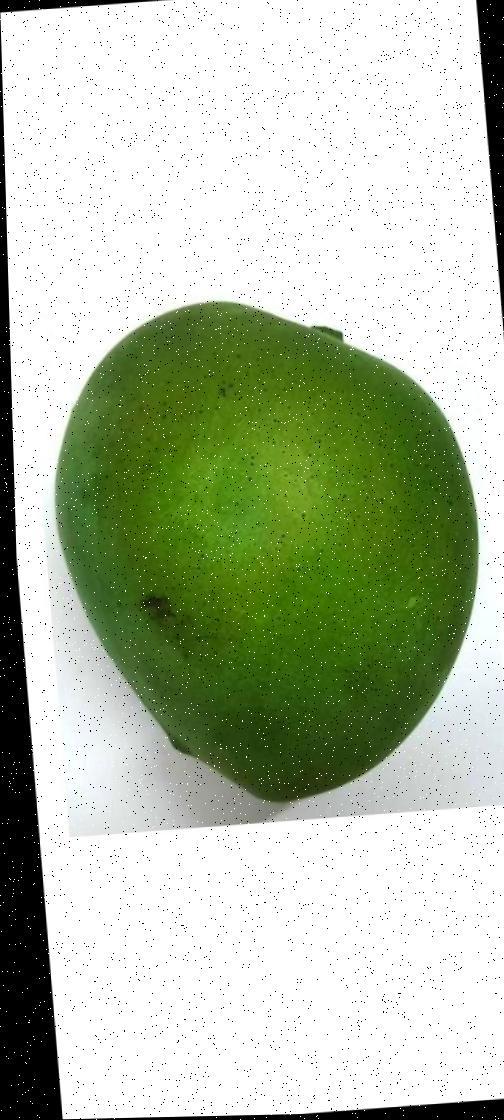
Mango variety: Harivanga